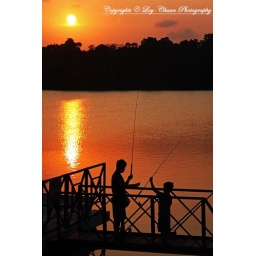
Silouette of father and son fishing over the beautiful orange sunset. Picture shot at Lower Pierce Reservoir.